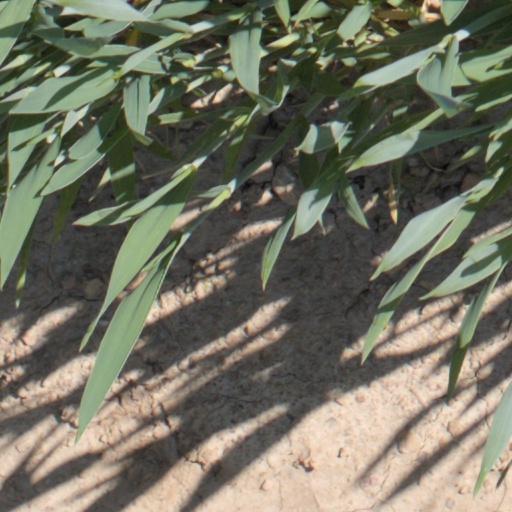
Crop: wheat